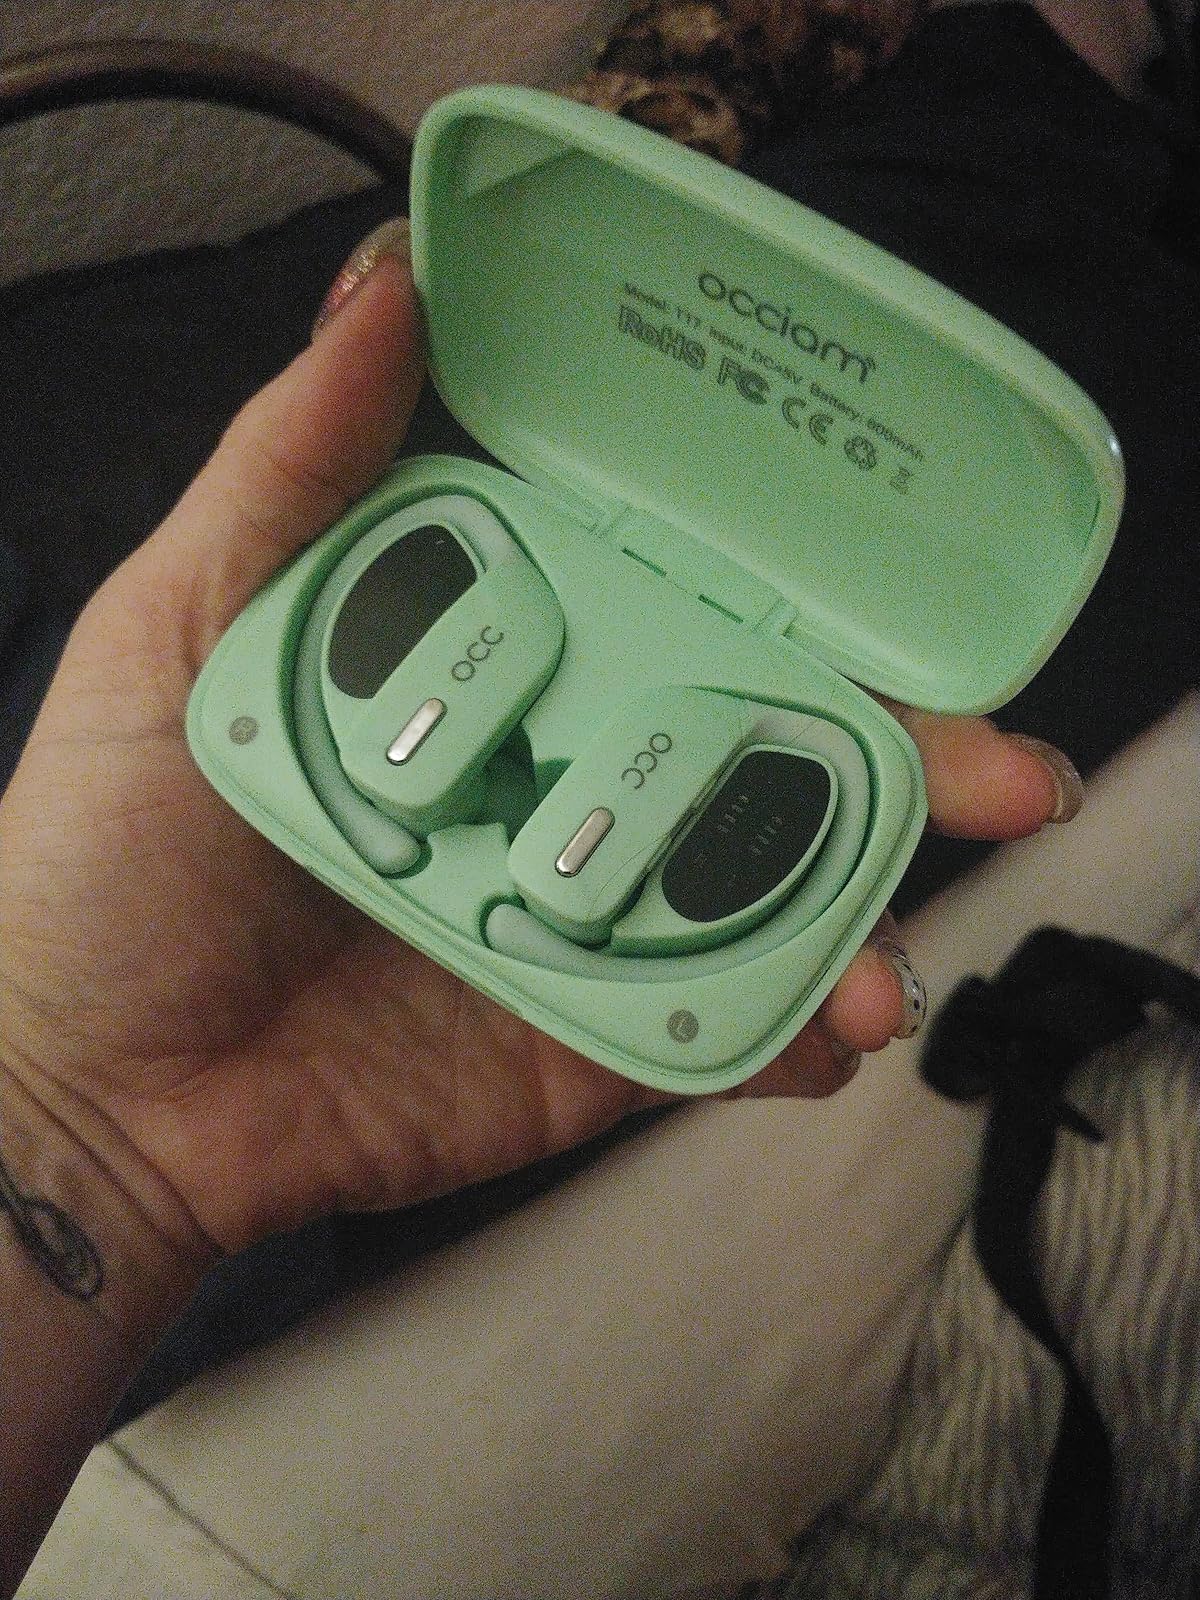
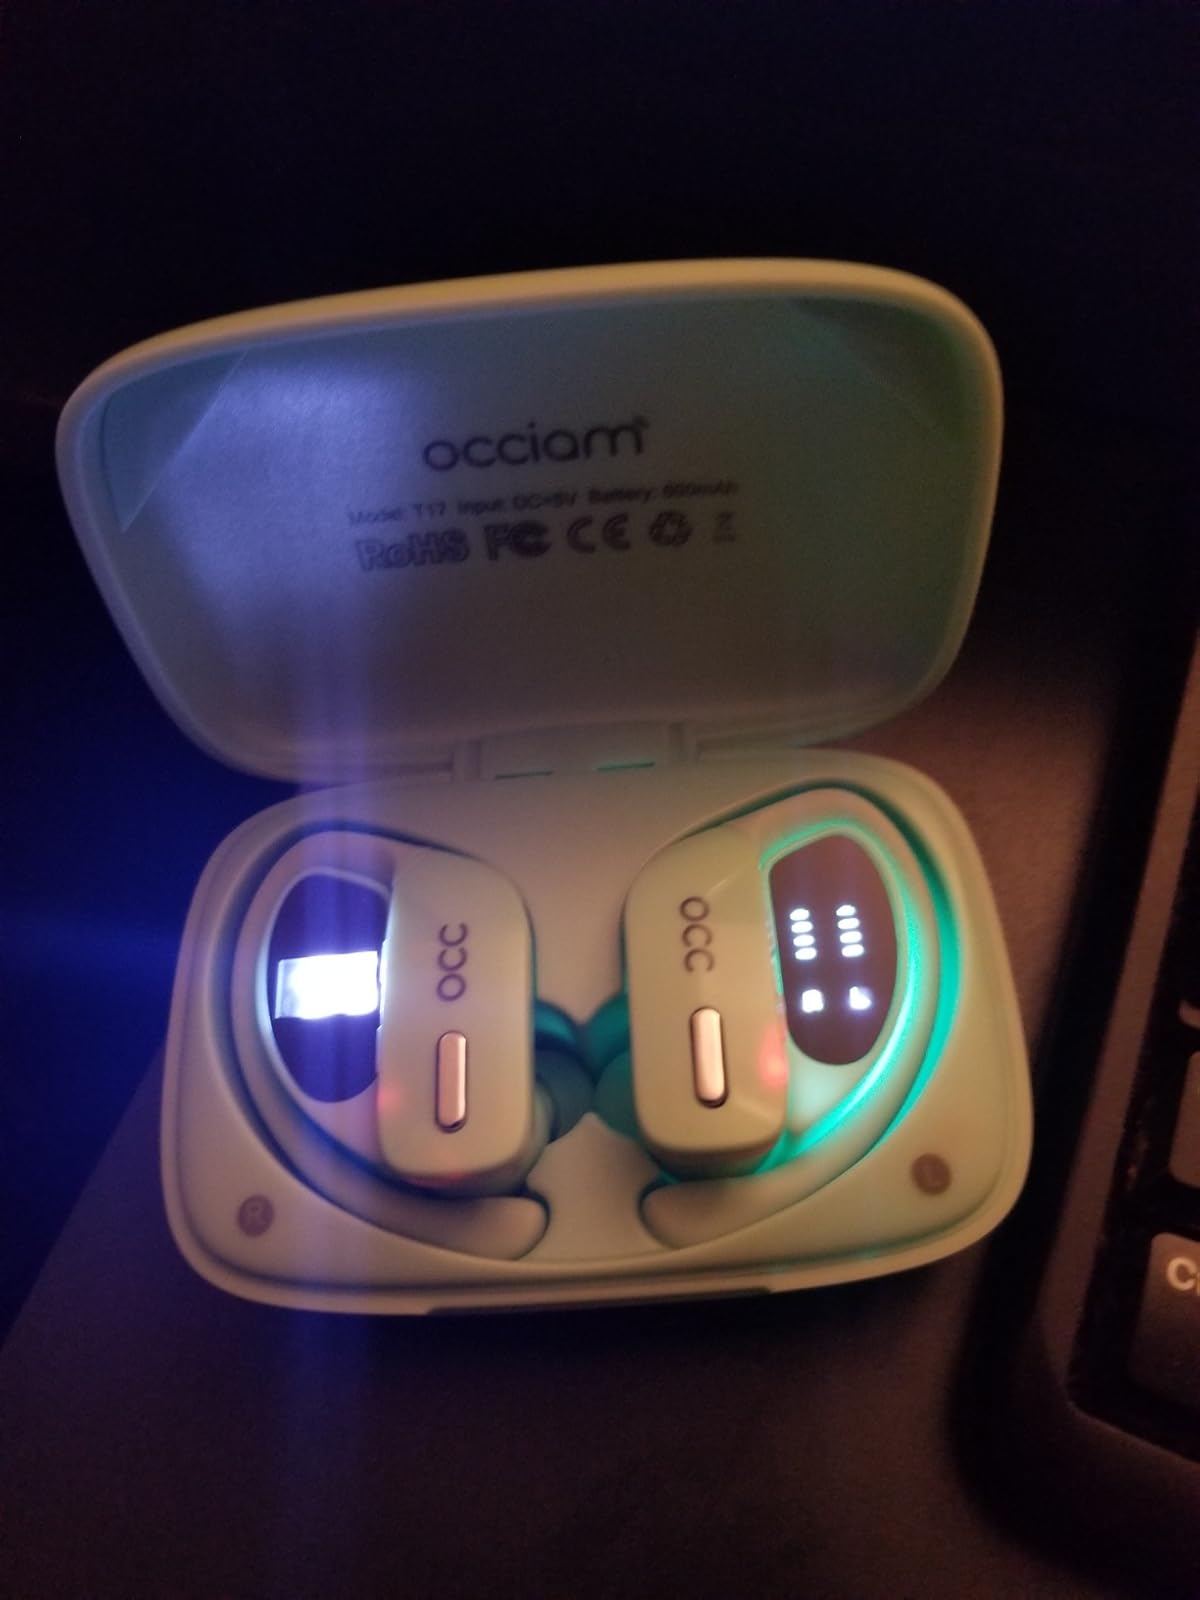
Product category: earbuds
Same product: yes